Long Beach Road

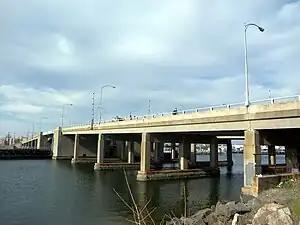
Long Beach Bridge, CR D39's southern terminus

Long Beach Road runs north–south through the incorporated villages of Hempstead, Rockville Centre, and Island Park, as well as through the hamlets and Census-designated places of Barnum Island, Oceanside, and South Hempstead. The road serves as a main north–south route through portions of all of these communities.